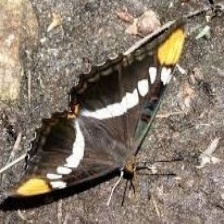
Species: Iphiclus sister